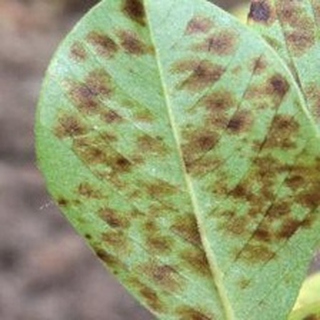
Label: groundnut_rust